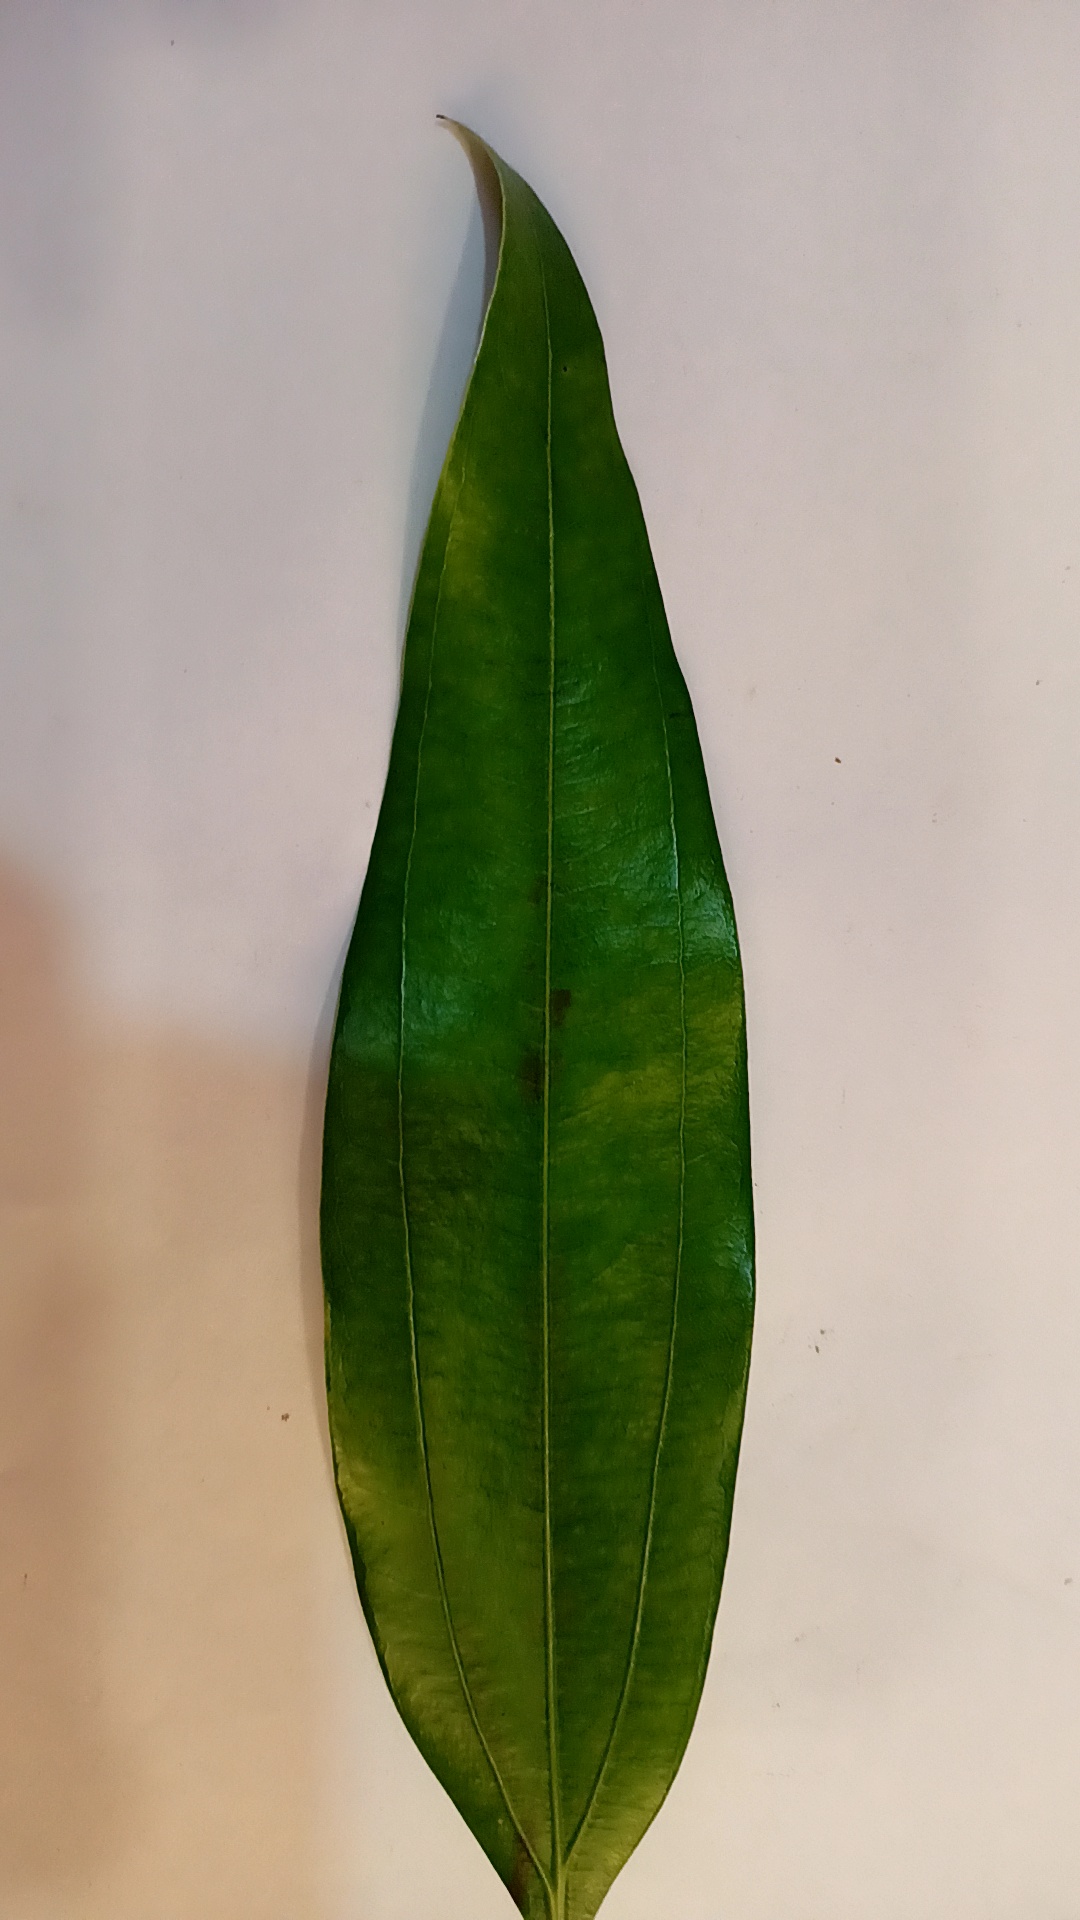
Label: Healthy